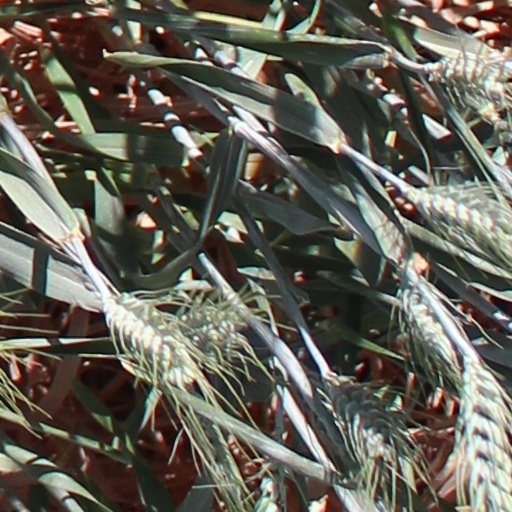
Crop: wheat